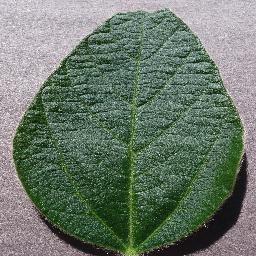
Label: Soybean___healthy